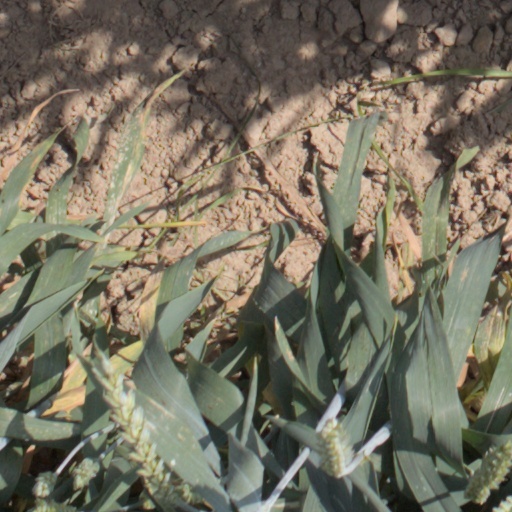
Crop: wheat